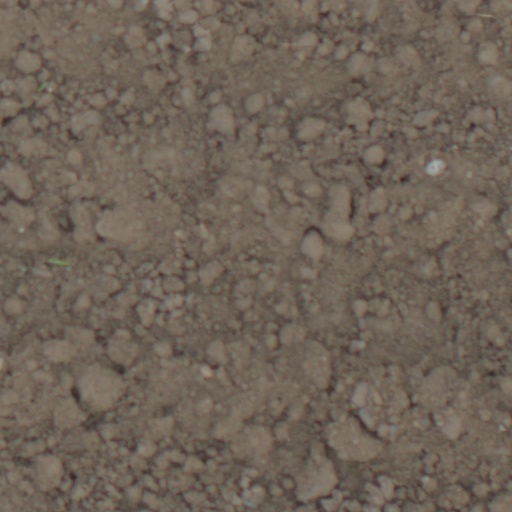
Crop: wheat